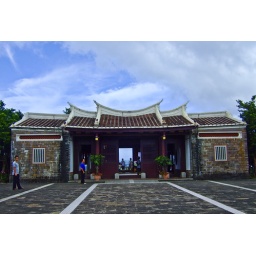
I like the old style building under the blue sky although the whether was not very fine.